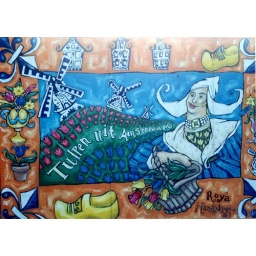
Amsterdam, Netherlands-Dutch flower boats in the canals